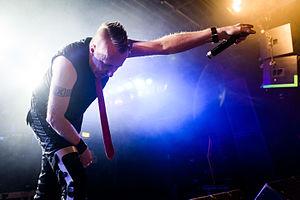
Suicide Commando [ˈsuəˌsaɪd kəˈmændoʊ] est un groupe belge d'électro-industriel qui traite de thèmes comme la violence et notamment le suicide.